Hôtel DuPeyrou

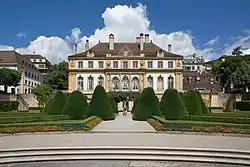
Garden side of the Hôtel DuPeyrou

The Hôtel DuPeyrou (DuPeyrou Palace) is a mansion in the city of Neuchâtel, Switzerland.